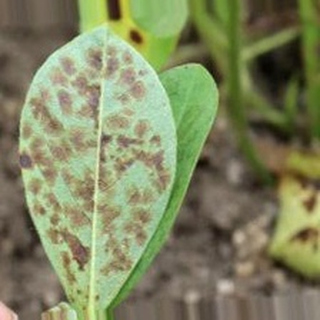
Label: groundnut_rust